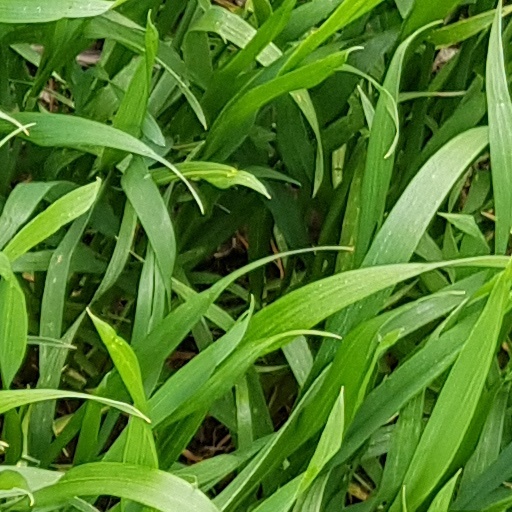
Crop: wheat